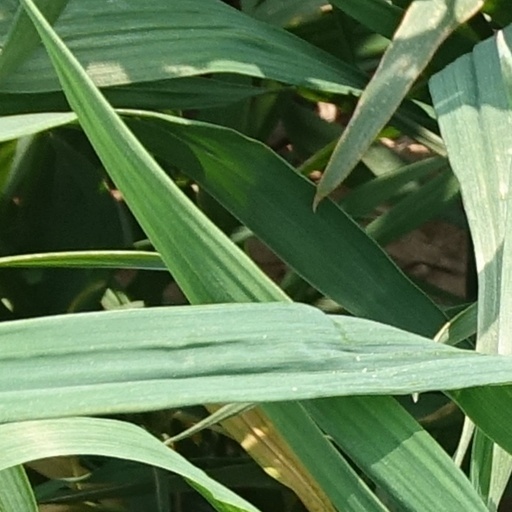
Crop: wheat